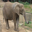
Label: elephant